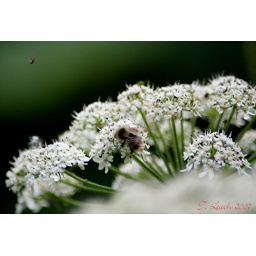
Bee and flying insect around Pushki (wild cow parsnip)